Pierre Baste

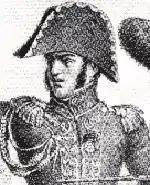
Pierre Baste

Pierre Baste (21 November 1768 in Bordeaux – 29 January 1814 in Brienne-le-Château) was a French admiral and general. Serving in the Napoleonic Wars, he was killed at the Battle of Brienne.